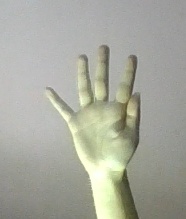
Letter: sheen